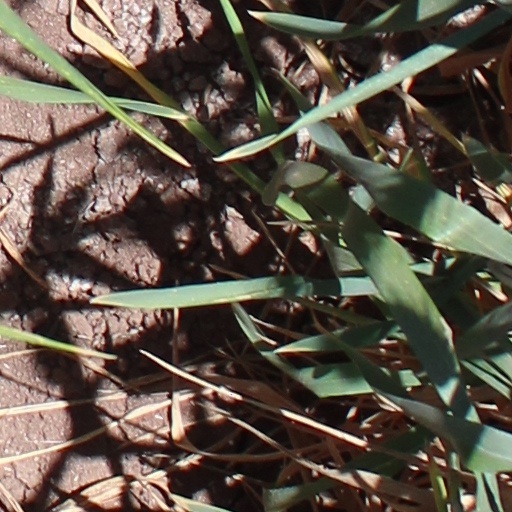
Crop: wheat